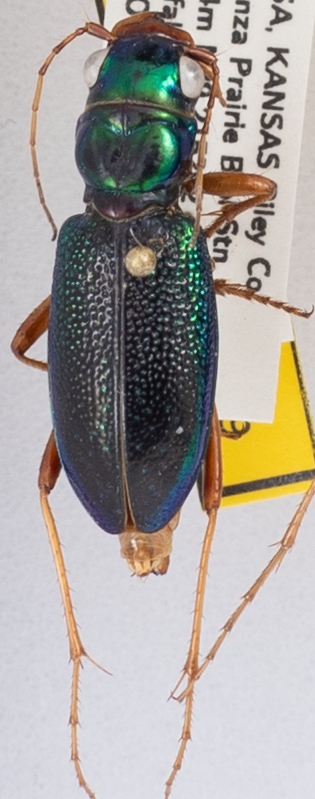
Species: Tetracha virginica
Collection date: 2019-08-14
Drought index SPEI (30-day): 0.514
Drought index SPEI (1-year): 2.09
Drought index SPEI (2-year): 0.728